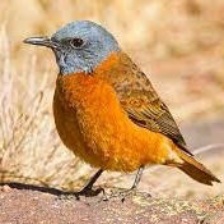
Species: CAPE ROCK THRUSH
Scientific name: MONTICOLA RUPESTRIS